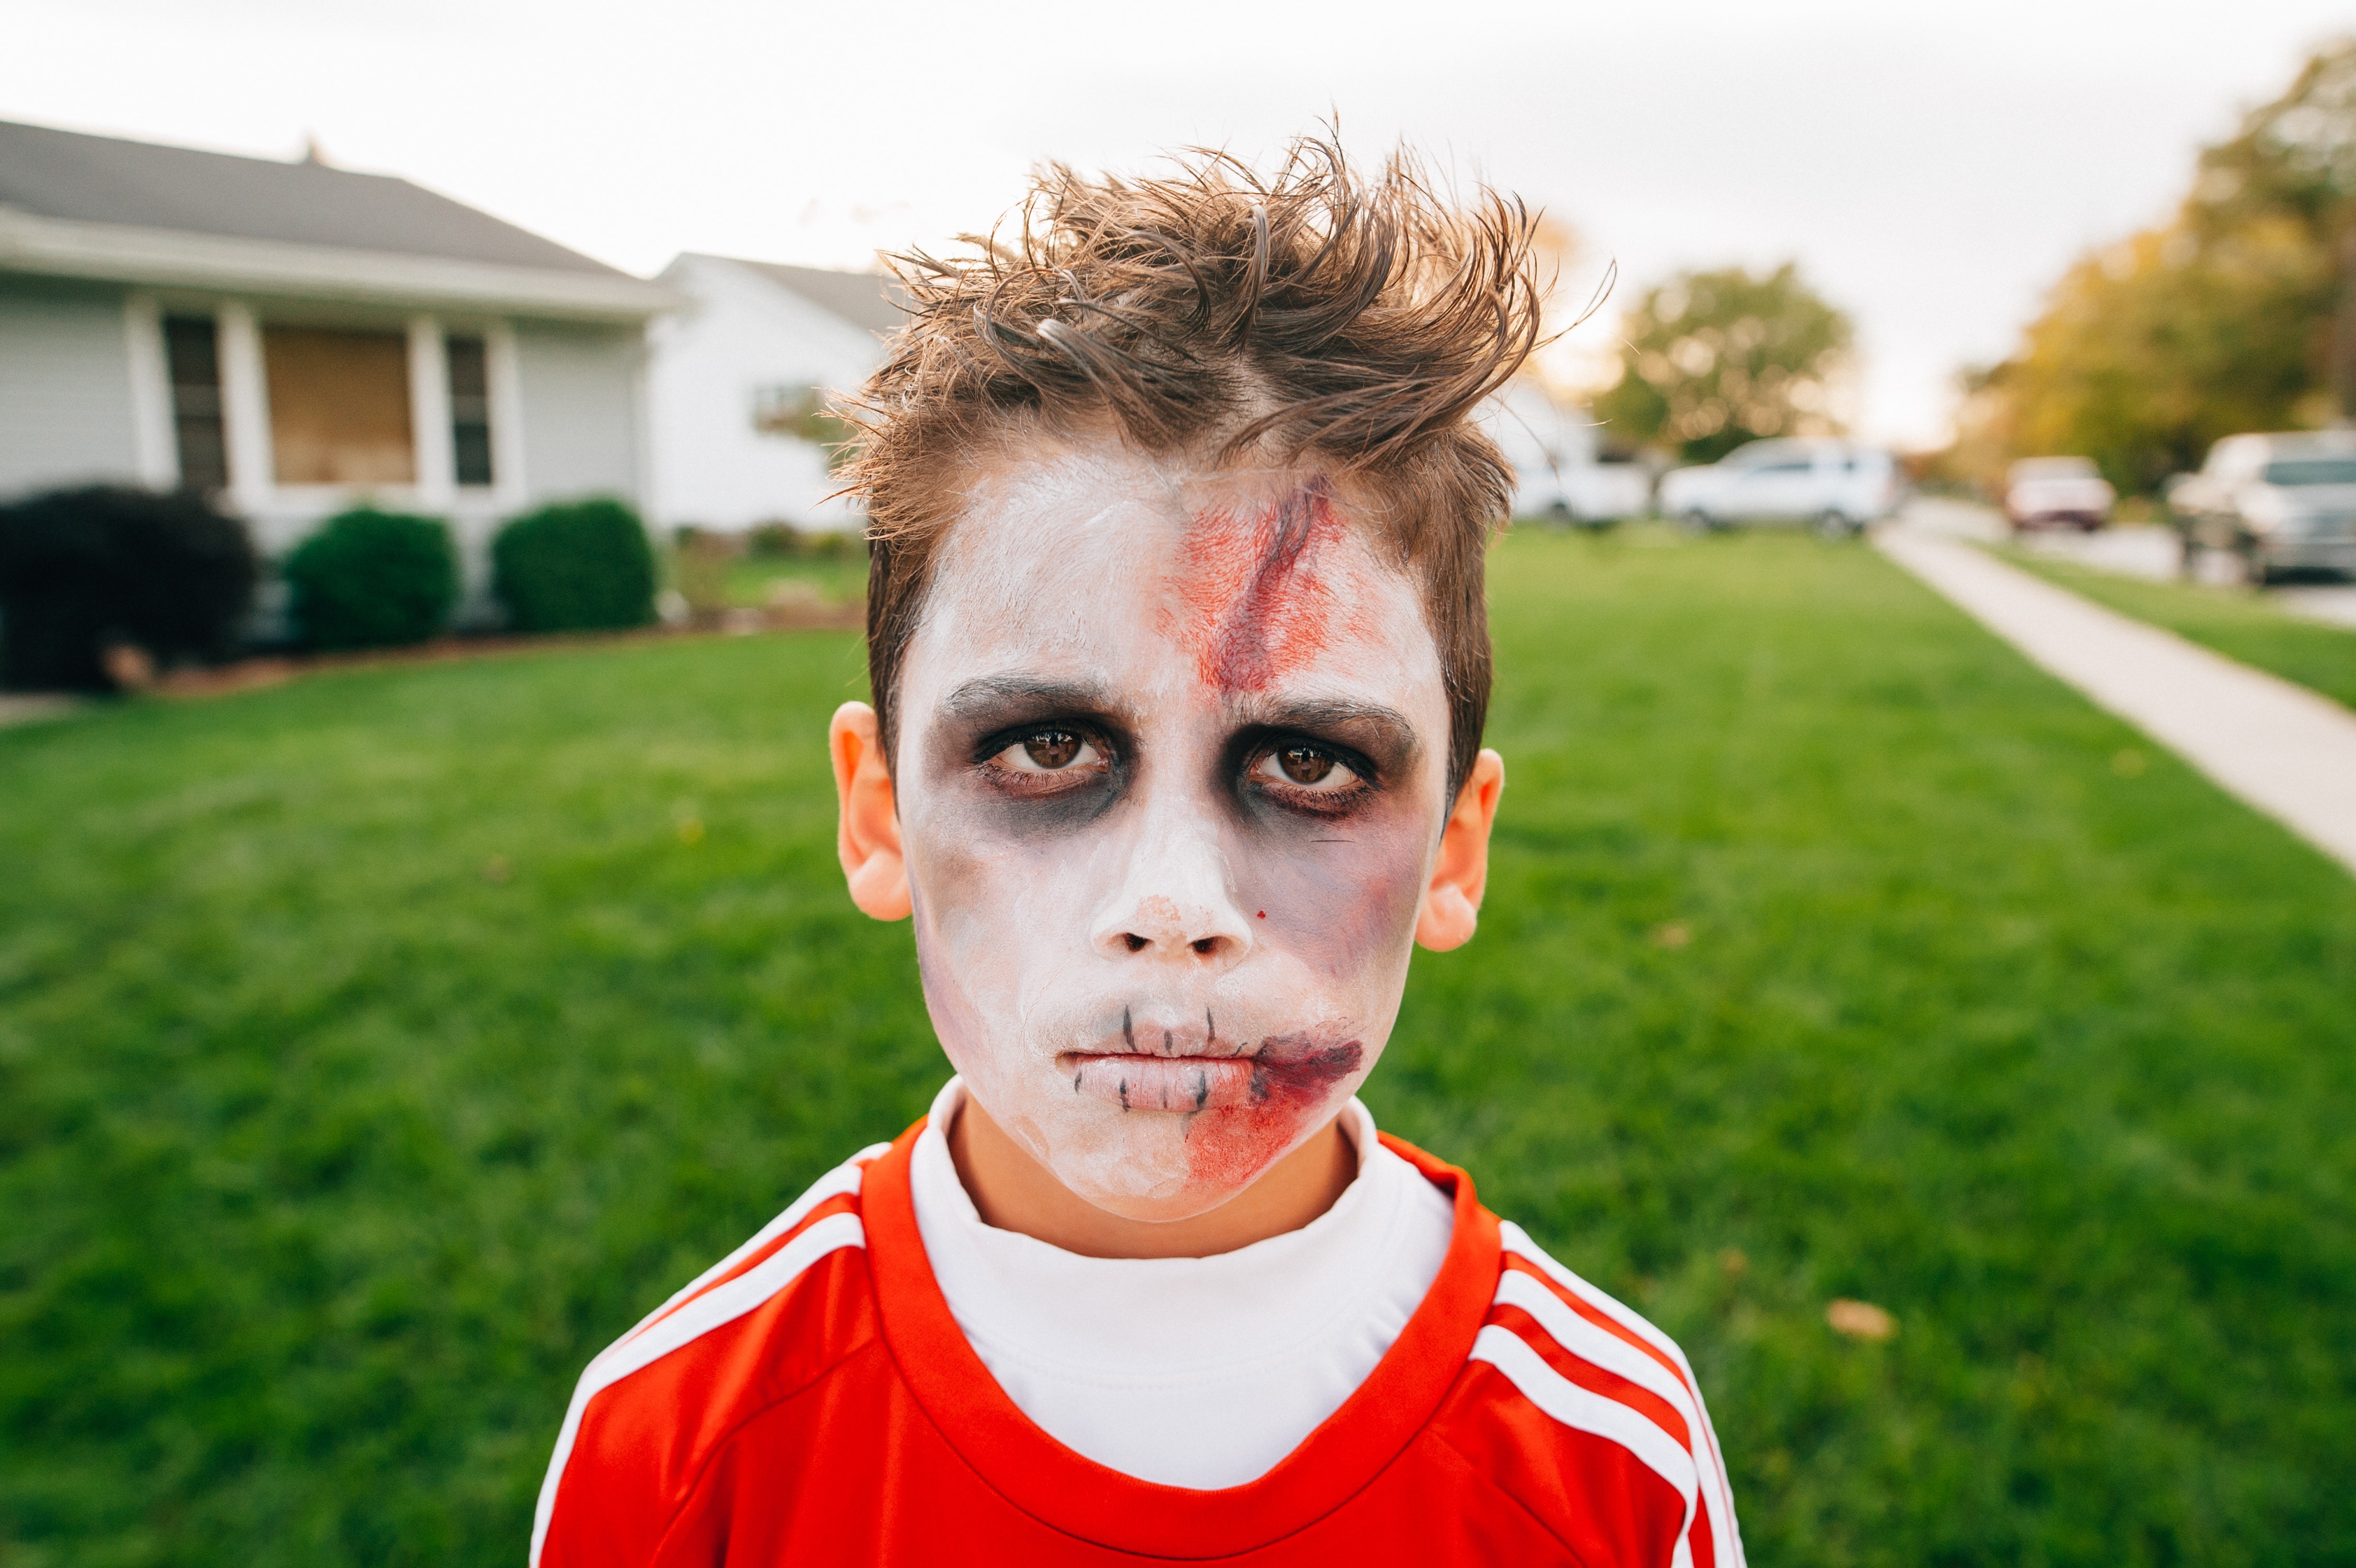
face, red, head, nose, grass, eyebrow, forehead, child, eye, zombie, cool, youth, fun, fictional character, photography, t shirt, plant, smile